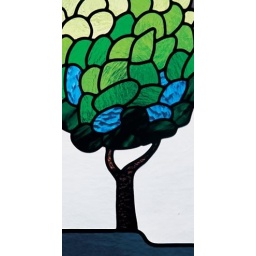
A small portion of a stained glass window in Malloy Hall at Notre Dame.